Biido

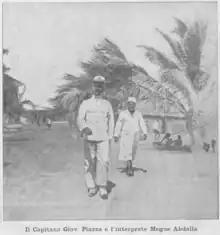
Giovanni Piazza and Munye Abdallah in Baraawe

Biida, which translates to "settled" in Chimini, is a clan confederacy now made up of 10 clans, where each clan came in different historical periods and joined over the course of the last millennia. The original members of this confederacies belonged to the Wa'ili, Amwawi, Jabri, Qahtani and other tribes from mainly southern Arabia. These Arabic names can still be found on the nisbas of the local families however in the course of times these names have changed locally, hence Wa'ili are called Ra Waali, Amwawi are called Ra Ma'limu, Jabri are called Gabra/Gabro and the Qahtani are called Reer Faqi. Any new arrivals from Arabia could potentially be included under this confederacy/umbrella after they had settled in Baraawe for some time and they gave official allegiance to the confederation.